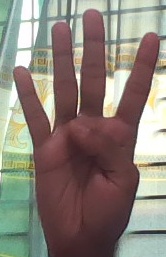
ASL sign: 4